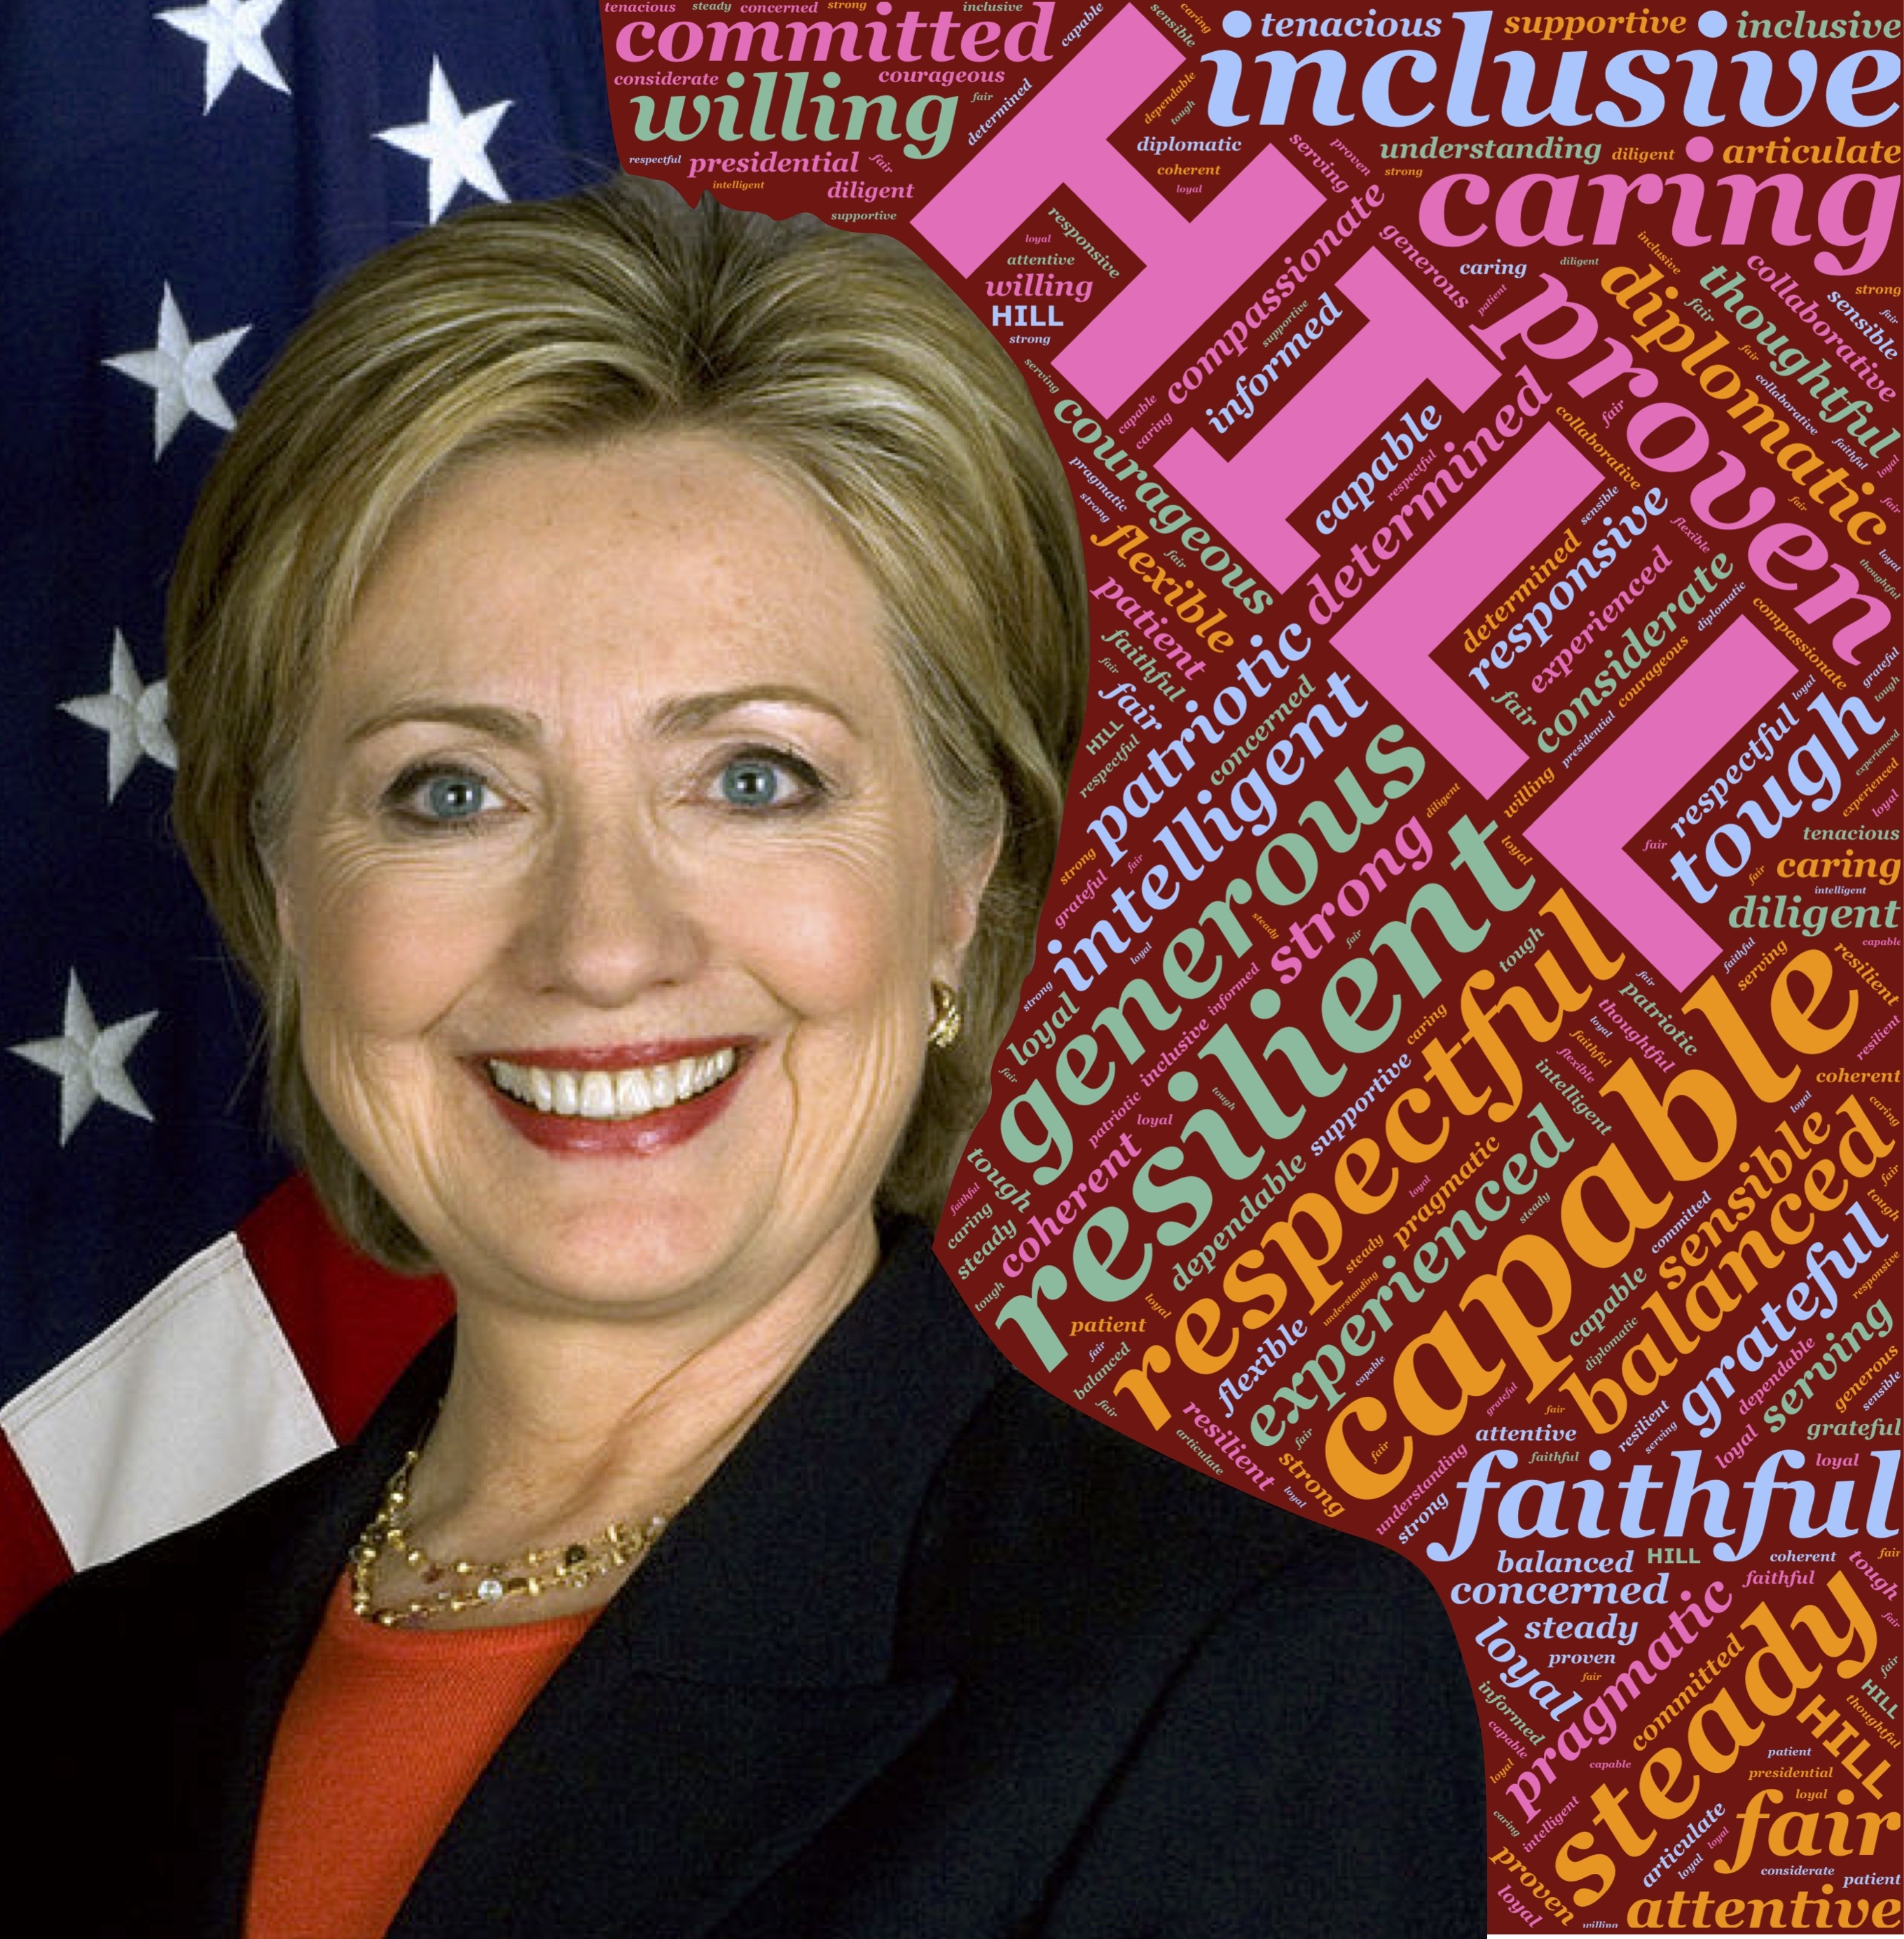
person, woman, flag, usa, president, vote, 2016, american, politics, character, leadership, leader, election, voting, presidential, hillary, campaign, clinton, candidate, democratic, democrat